2014 World Snooker Championship

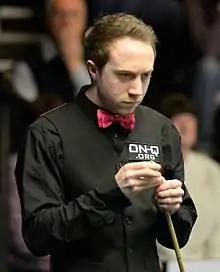
Debutant Michael Wasley (pictured in 2015) defeated fourth seed Ding Junhui 10–9 in the opening round.

The first round was played as best-of-19 matches held over two between 19 and 24 April 2014. Defending champion Ronnie O'Sullivan drew world number 122 Robin Hull in the first round, and won 10–4. The 2010 World Snooker Championship winner Neil Robertson won his first round match against Robbie Williams, leading 7–2 after the first session, and won 10–2. In his victory, he compiled breaks of 102, 102, 103, 132, and the tournament's highest of 140 to take his season total of century breaks to 97. The 2005 champion Shaun Murphy trailed 5–7 behind against Jamie Cope, before the pair played a deciding frame at 9–9. Murphy took the frame 65–49 to win the match. Third seed Mark Selby also won a deciding frame, as he defeated Michael White 10–9.